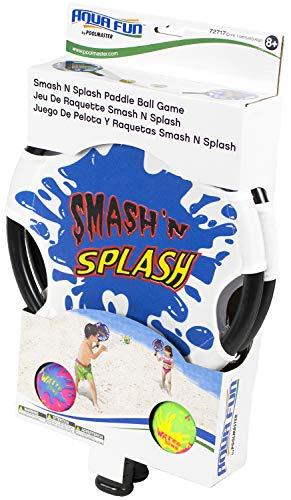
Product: Poolmaster Smash 'n' Splash Water Paddle Ball Swimming Pool Game
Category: Toys & Games | Novelty & Gag Toys
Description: Great for paddle-ball style play action in or out of the water.
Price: $13.09
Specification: ProductDimensions:12x9x2inches|ItemWeight:12.8ounces|ShippingWeight:13.6ounces(Viewshippingratesandpolicies)|DomesticShipping:ItemcanbeshippedwithinU.S.|InternationalShipping:ThisitemcanbeshippedtoselectcountriesoutsideoftheU.S.LearnMore|ASIN:B001SASFEO|Californiaresidents:ClickhereforProposition65warning|Itemmodelnumber:72717|Manufacturerrecommendedage:8yearsandup